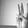
ASL letter: W